First 100 days of Barack Obama's presidency

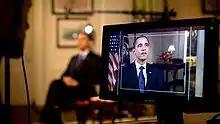
Barack Obama preparing for his weekly address

In his first week he also established a policy of producing a weekly Saturday morning video address available on Whitehouse.gov and YouTube, much like those released during his transition period. The first address had been viewed by 600,000 YouTube viewers by the next afternoon. The policy is likened to Franklin Delano Roosevelt's fireside chats and George W. Bush's weekly radio addresses.